Survivor Series (2014)

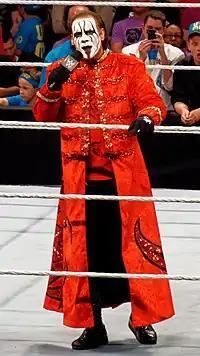
Former WCW wrestler Sting made his WWE debut during the main event.

In the main event, Team Cena (John Cena, Dolph Ziggler, Big Show, Erick Rowan, and Ryback) faced Team Authority (Seth Rollins, Kane, Mark Henry, Rusev, and Luke Harper) (with Triple H, Stephanie McMahon, Jamie Noble, Joey Mercury, and Lana) in a traditional 5-on-5 Survivor Series elimination tag team match. Henry was the first man eliminated by Big Show after a "Knockout Punch". Ryback was eliminated by Rusev after a "Curb Stomp" from Rollins and a jumping savate kick. Rusev tried to put Ziggler through a broadcast table with a splash but missed, fell through the table and was counted out. Rowan was eliminated by Harper after a discus clothesline. Cena was eliminated by Rollins after a "Knockout Punch" from Big Show, who betrayed Team Cena by shaking Triple H's hand and walking out on the match, eliminating himself by countout and turning heel. Ziggler eliminated Kane with a "Zig Zag" and Harper with a schoolboy. Ziggler executed a "Zig Zag" on Rollins but Triple H pulled the referee out of the ring. The Authority attacked Ziggler, but he fought them off and executed a second "Zig Zag" on Rollins as another referee came out to the ring. Triple H attacked the other referee and attacked Ziggler, executing a "Pedigree" on him. He called out Scott Armstrong to count the pin, but WCW wrestler Sting appeared, making his WWE debut. Sting knocked out Armstrong and had a staredown with Triple H. Sting then executed a "Scorpion Death Drop" on Triple H and pulled Ziggler on top of Rollins for the pin and win. Per the pre-match stipulation, The Authority was removed from power. Triple H was fired as the COO, Stephanie was no longer a principal owner of WWE and Kane lost his role as the Director of Operations. The show ended with Triple H and Stephanie heartbroken that they lost their power, and they realized that they were nothing better than the people that clean the floors and they realized that since they were fired from power, they lost the privilege to fly on the corporate jet to WWE events, and they can only work at WWE headquarters and no longer influence the careers and lives of the superstars. The fans chanted "Yes! Yes! Yes!" and "You got fired!" Stephanie would throw a tantrum and not accept the results as she would cry as the event went off the air.